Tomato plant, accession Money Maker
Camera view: bottom (45 deg); turntable rotation: 120 degrees
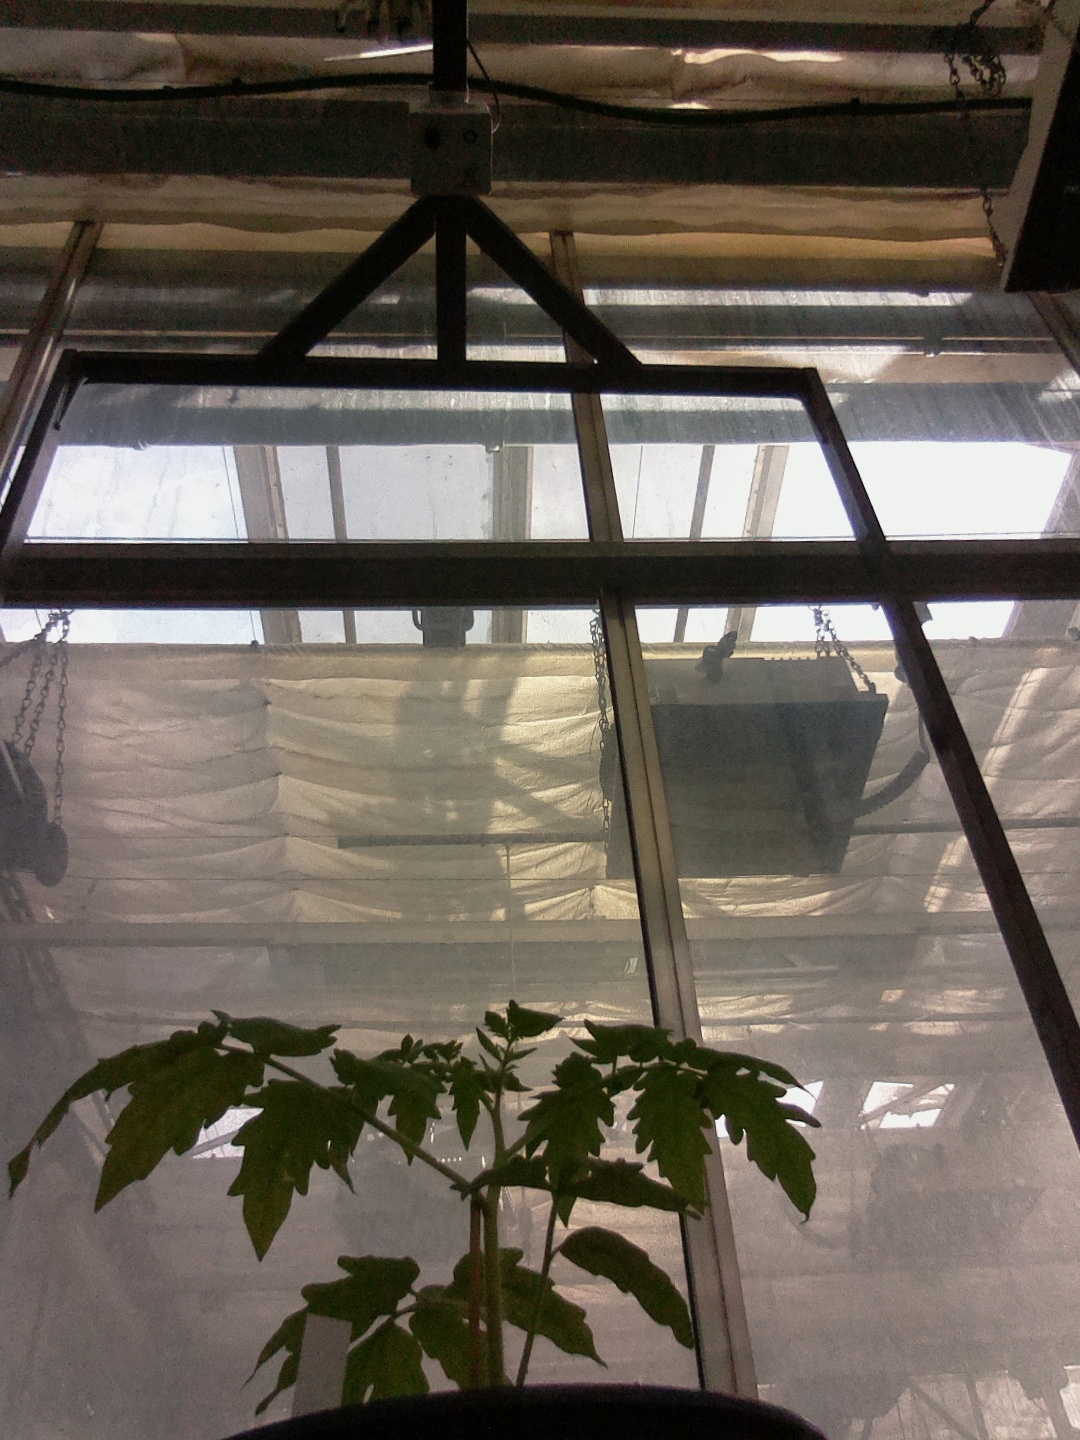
BBCH growth stage 13: 6 of true leaves visible